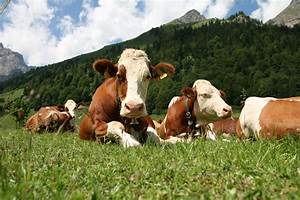
Label: cow